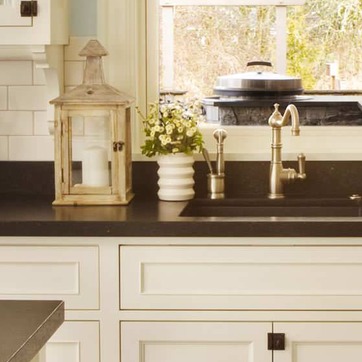
Material: ceramic